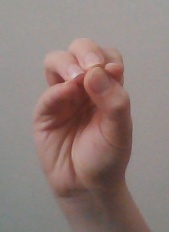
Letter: ha